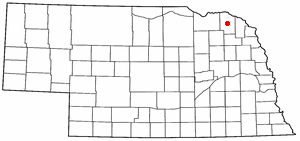
Hartington (Nebraska)
Hartingtons beliggenhed i Nebraska
Hartington er en amerikansk by og administrativt centrum for det amerikanske county Cedar County, i staten Nebraska. I 2000 havde byen et indbyggertal på 1.640.